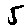
Label: 5